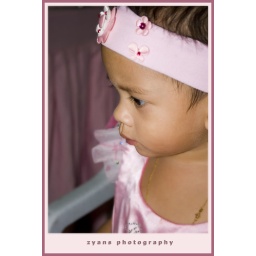
girl in pink